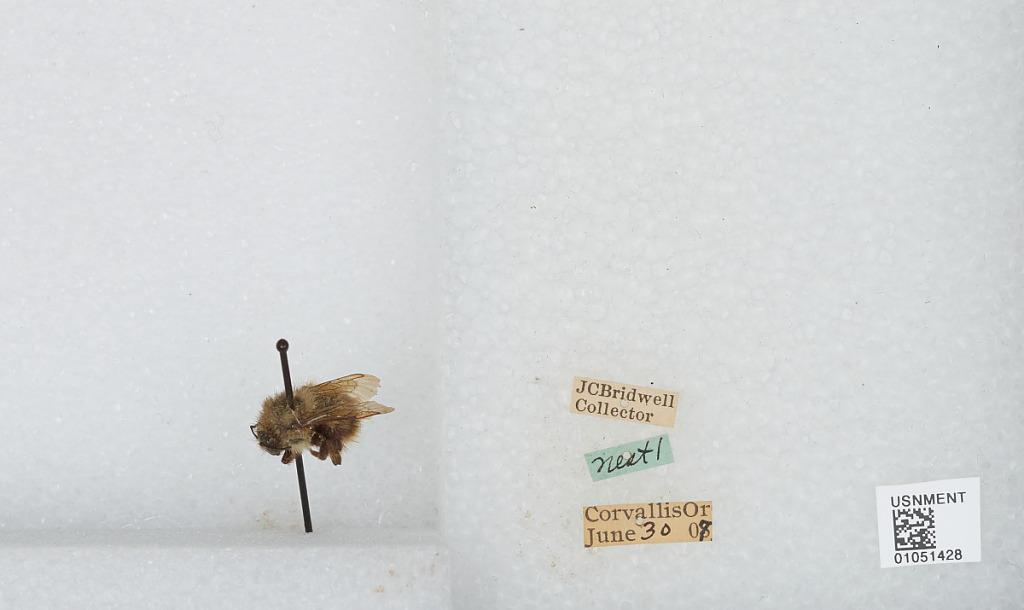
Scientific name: Bombus sp.
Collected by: J. Bridwell
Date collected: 1907-6-30
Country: United States
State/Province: Oregon
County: Benton
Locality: Corvallis
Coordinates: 44.57, -123.28